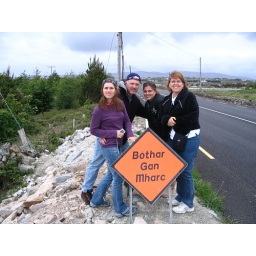
The sign is in Irish, it says that the road is not marked, but the road was marked when we were there.